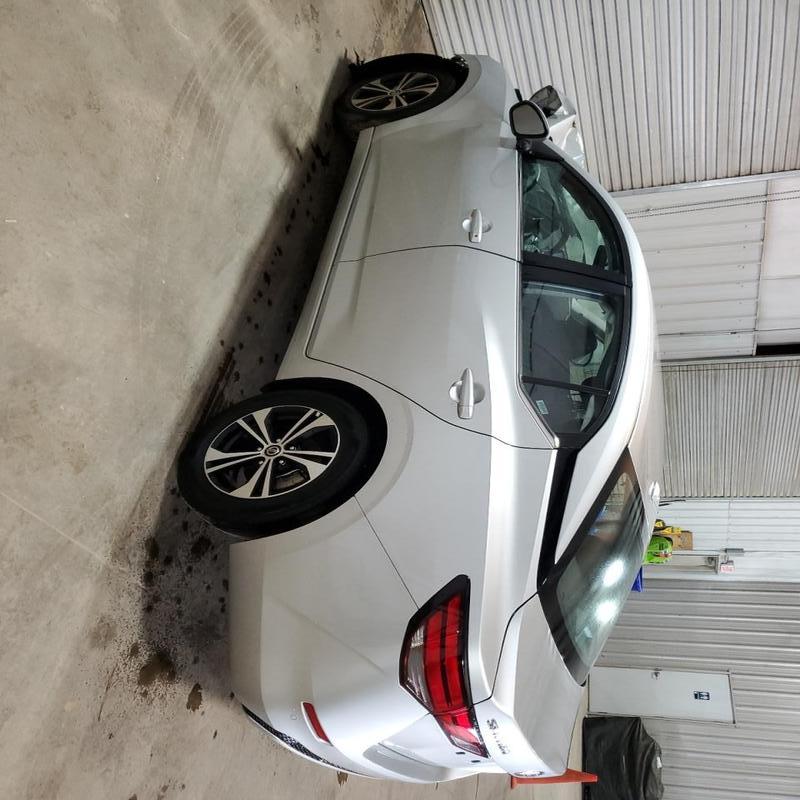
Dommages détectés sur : capot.
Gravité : mineur